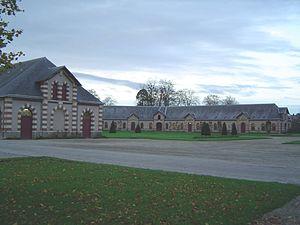
Saint-Lô est une commune française de 19 116 habitants, située dans le département de la Manche et la région Normandie. Deuxième plus grande ville de la Manche par le nombre d'habitants après Cherbourg-en-Cotentin, elle accueille la préfecture du département. Elle est également chef-lieu d'un arrondissement et bureau centralisateur de deux cantons.